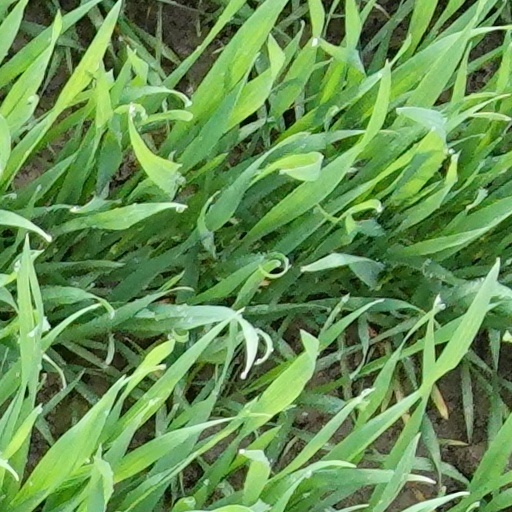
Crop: wheat